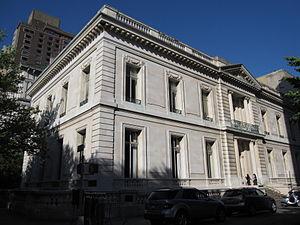
Le château Labottière, appelé aussi hôtel Labottière, ou maison Tivoli, est un hôtel particulier du XVIIIᵉ siècle situé à Bordeaux, au nᵒ 29 rue Labottière. Il est réalisé en 1773 pour les frères Jacques et Antoine Labottière, par les architectes Laclotte. Il abrite aujourd'hui l'Institut culturel Bernard Magrez.
La James B. Duke House est un manoir situé au 1 East 78th Street, à l'angle nord-est de la Cinquième Avenue, dans l'Upper East Side de Manhattan, à New York. La maison est l'une des grandes demeures existantes de " Millionaire's Row ". Il a été construit pour James Buchanan Duke, qui était l'un des partenaires fondateurs de l'American Tobacco Company et le propriétaire de Duke Power. Le bâtiment abrite l'Institut des beaux-arts de l'Université de New York depuis 1952.